Zoelae

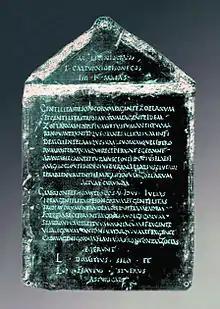
Table of the Zoelae or Table of Astorga is a legal text made on a bronze plate in a quadrangular shape and crowned by a triangular pediment inside which the consular data appears. It is located in the Staatliche Museen in Berlin.

The Zoelae were an ancient Celtic tribe of Gallaecia, living in the north of modern Portugal, in the province of Trás-os-Montes, between the mountains of Serra da Nogueira and the mountains of Mogadouro.